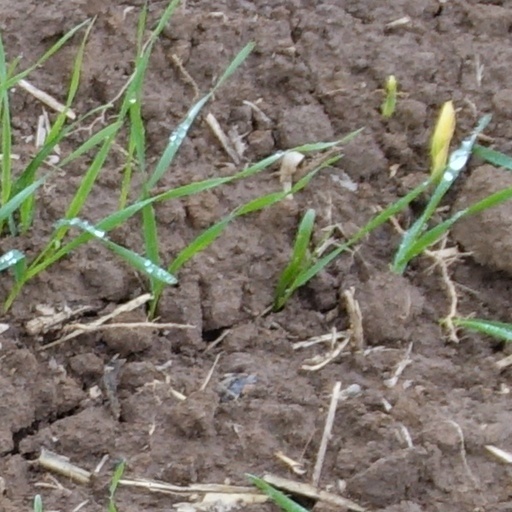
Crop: wheat